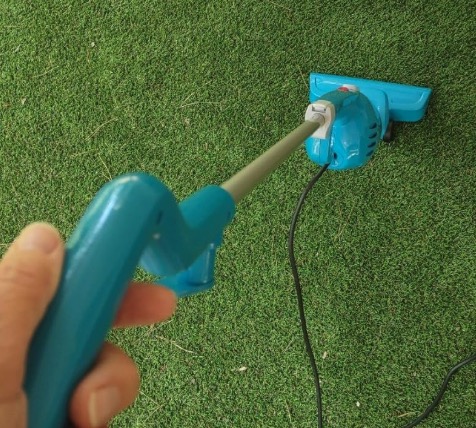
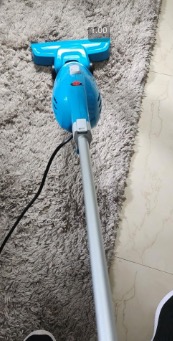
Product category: items_vacuum
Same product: yes